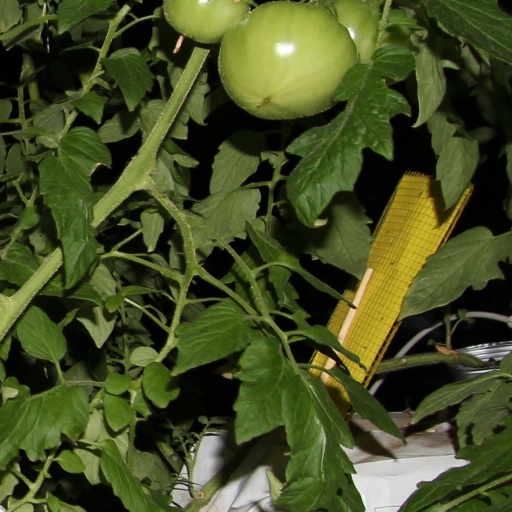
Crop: tomato